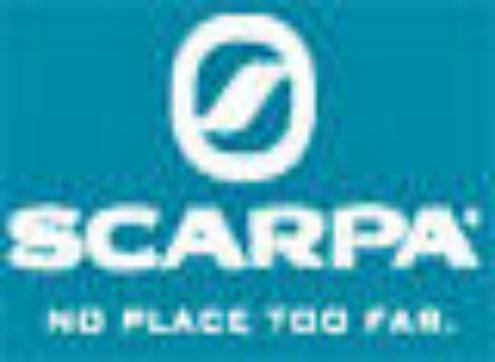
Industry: Clothes